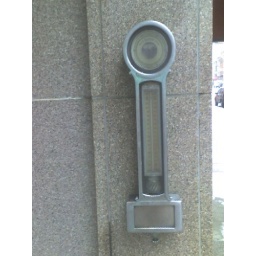
on the side of a long vacant office building in harrisburg PA. always found this intersting.